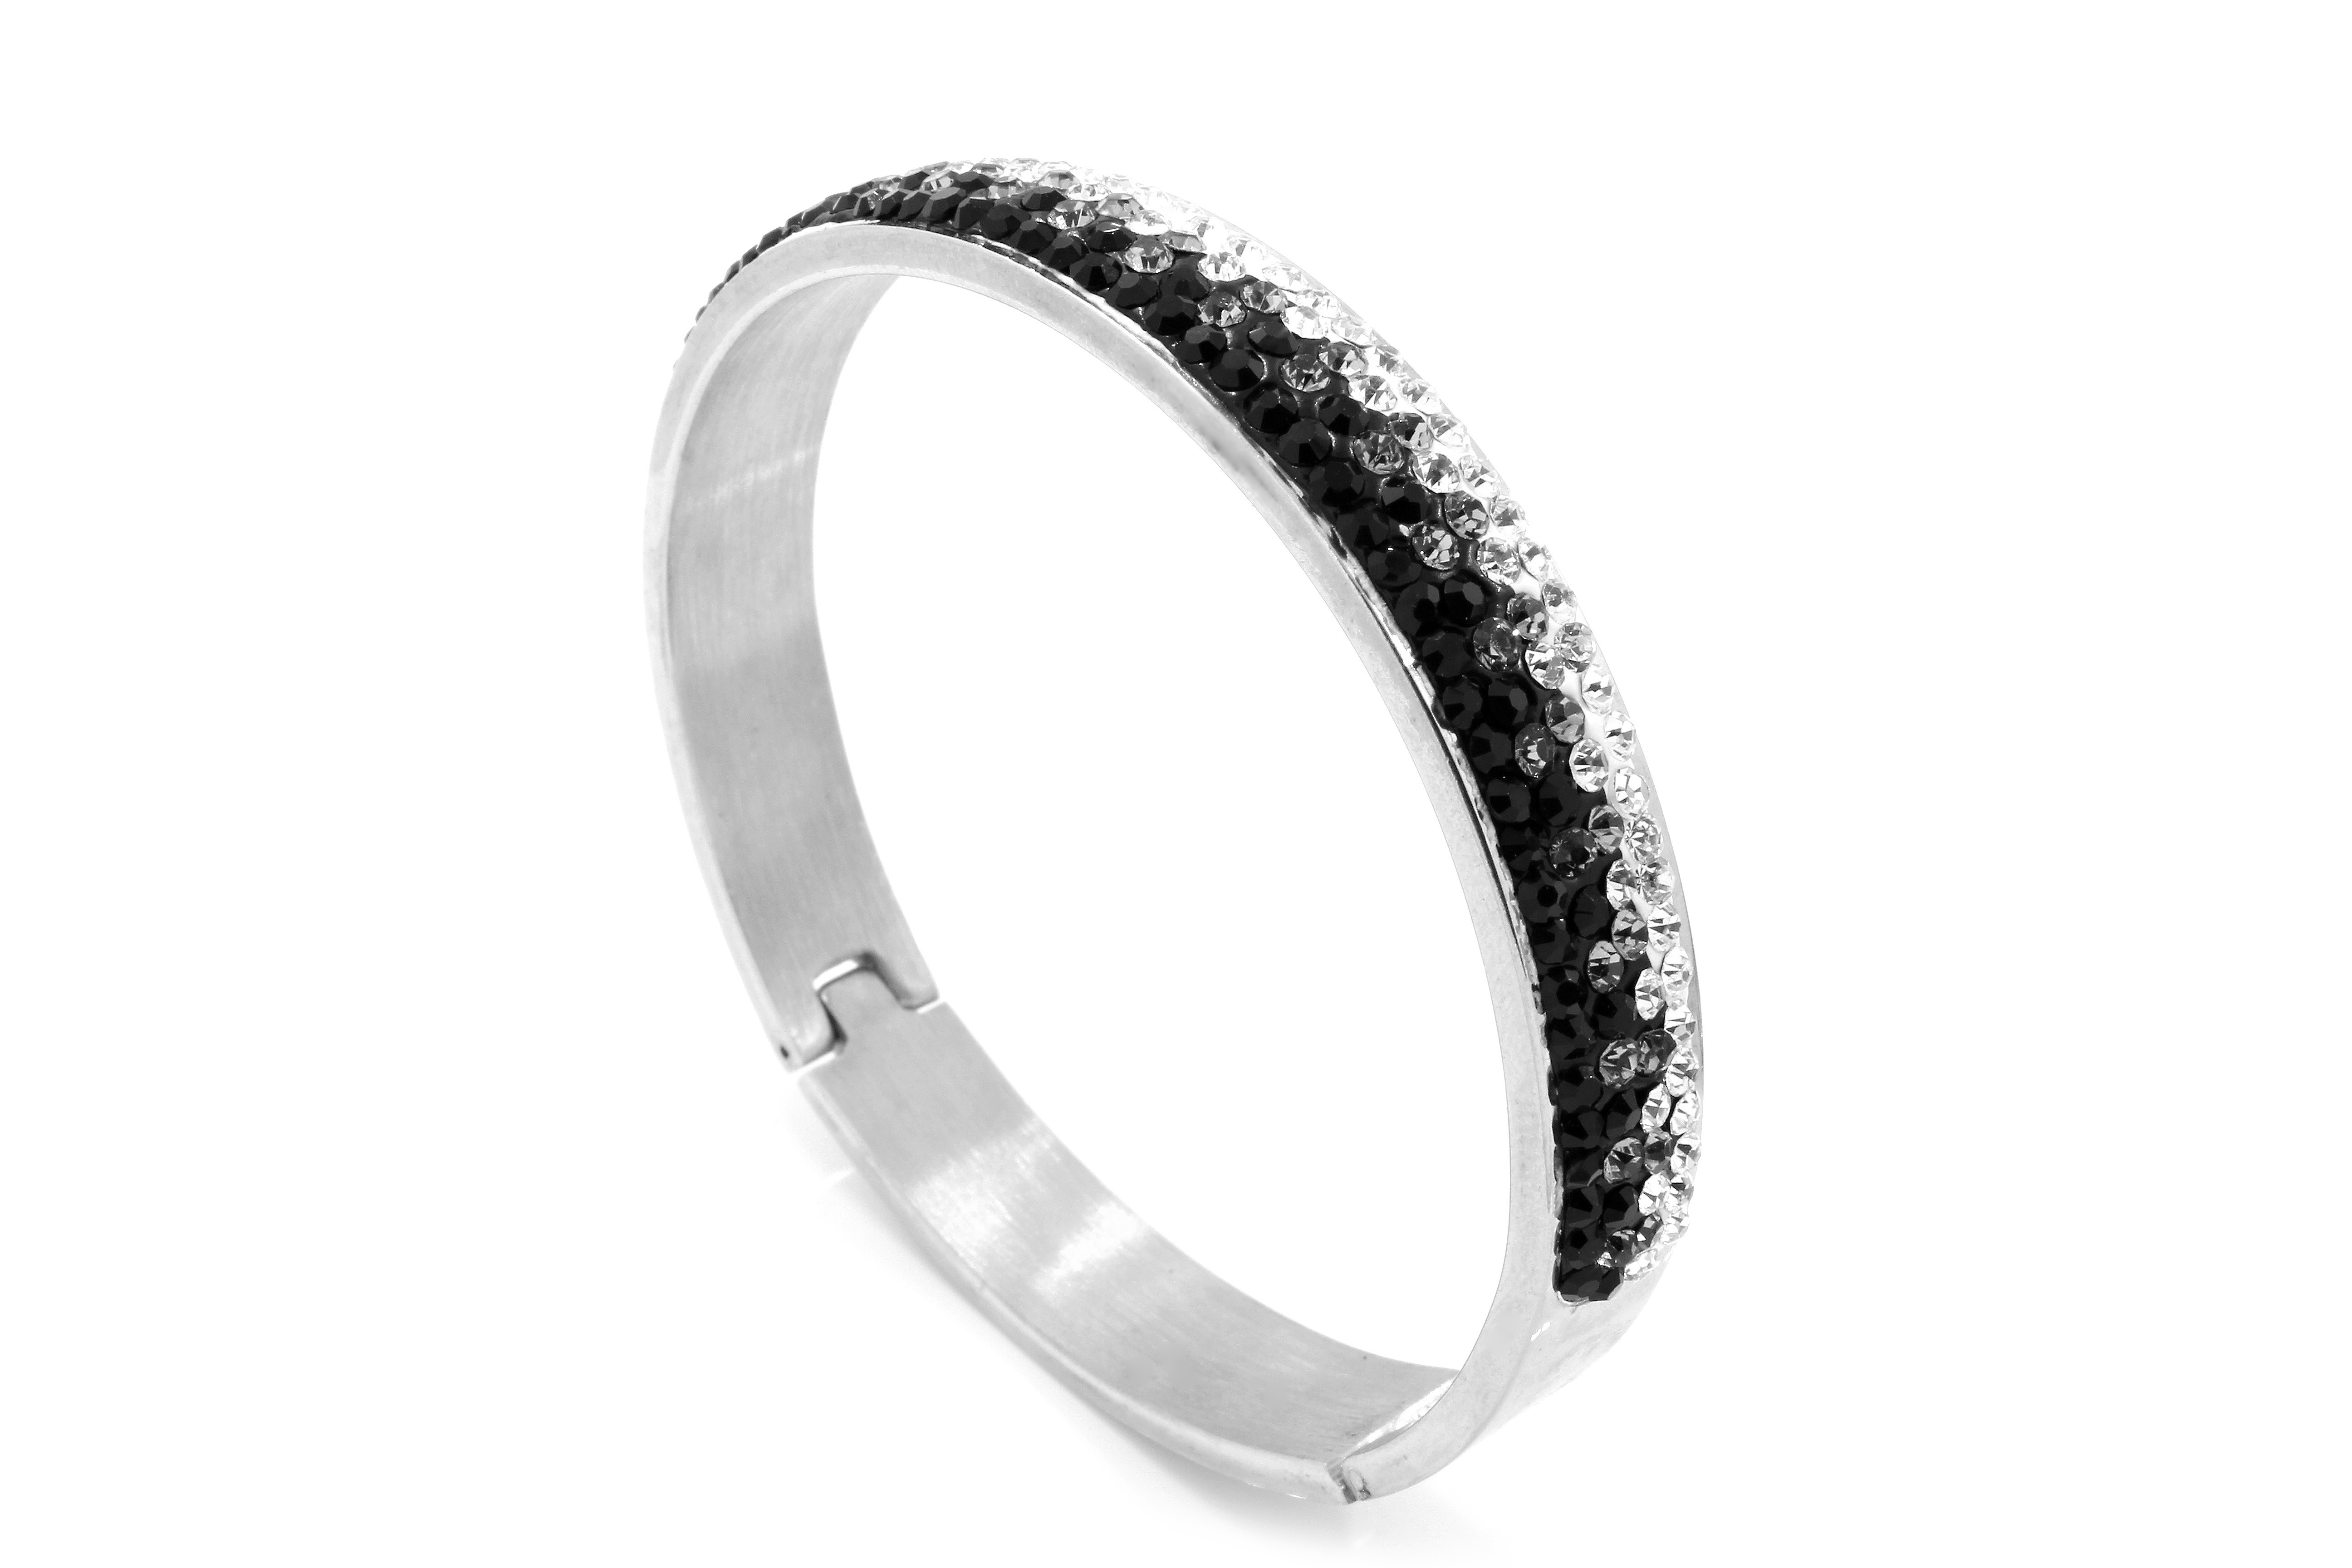
hand, white, ring, isolated, steel, gift, decoration, banner, metal, studio, fashion, merchandise, modern, jewelry, sparkle, bangle, bracelet, wedding ring, jewellery, jewel, punk, background, luxury, gold, women, silver, mens, beauty, joy, commercial, trade, iron, sale, diamond, rings, elegance, pleasure, gemstone, stainless, charm, brightness, jeweler, purchase, platinum, fashion accessory, body jewelry, wedding ceremony supply